Geraldine Page on screen and stage

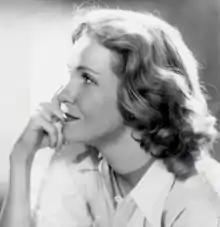
Geraldine Page 1950s

Geraldine Page (November 22, 1924June 13, 1987) was an American actress who earned critical recognition as a stage actress on Broadway as well as in feature films and television. Over the course of her career, which spanned over three decades, Page earned a total of eight Academy Award nominations, three Emmy nominations, and four Tony nominations. She won the Academy Award for Best Actress for her performance in "The Trip to Bountiful" (1985).